ILC Dover

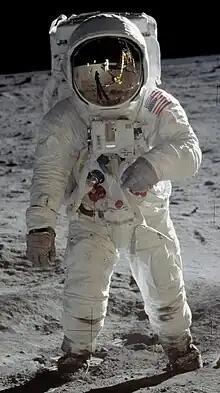
Apollo Spacesuit worn by Buzz Aldrin

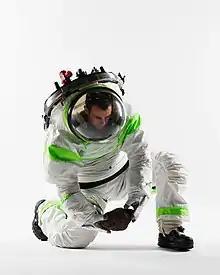
Z-1 Spacesuit Prototype - kneeling Nov 2012

Since the beginning of the Apollo Program, ILC has been the designer and producer of the space suit pressure garment for NASA. Throughout Apollo, Skylab, Space Shuttle, and Space Station missions, the space suit has been used to protect astronauts from hazards faced in Earth's orbit and on the surface of the Moon. These hazards include the vacuum environment of space, temperature extremes ranging from -250 degrees Fahrenheit to 250 degrees Fahrenheit, the impact of micrometeoroids and orbital debris, and lunar dust. Above 63,000-foot, spacesuits are needed to supply oxygen and to provide a pressurized environment around the body to keep body fluids in a liquid state.